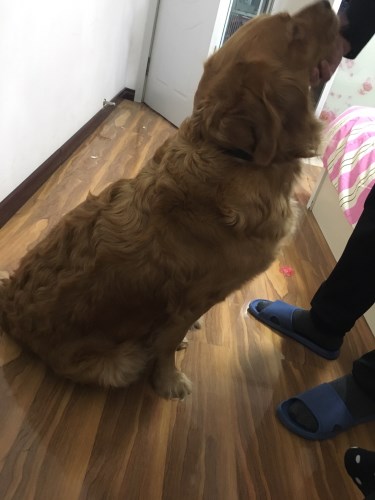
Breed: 5355-n000126-golden_retriever